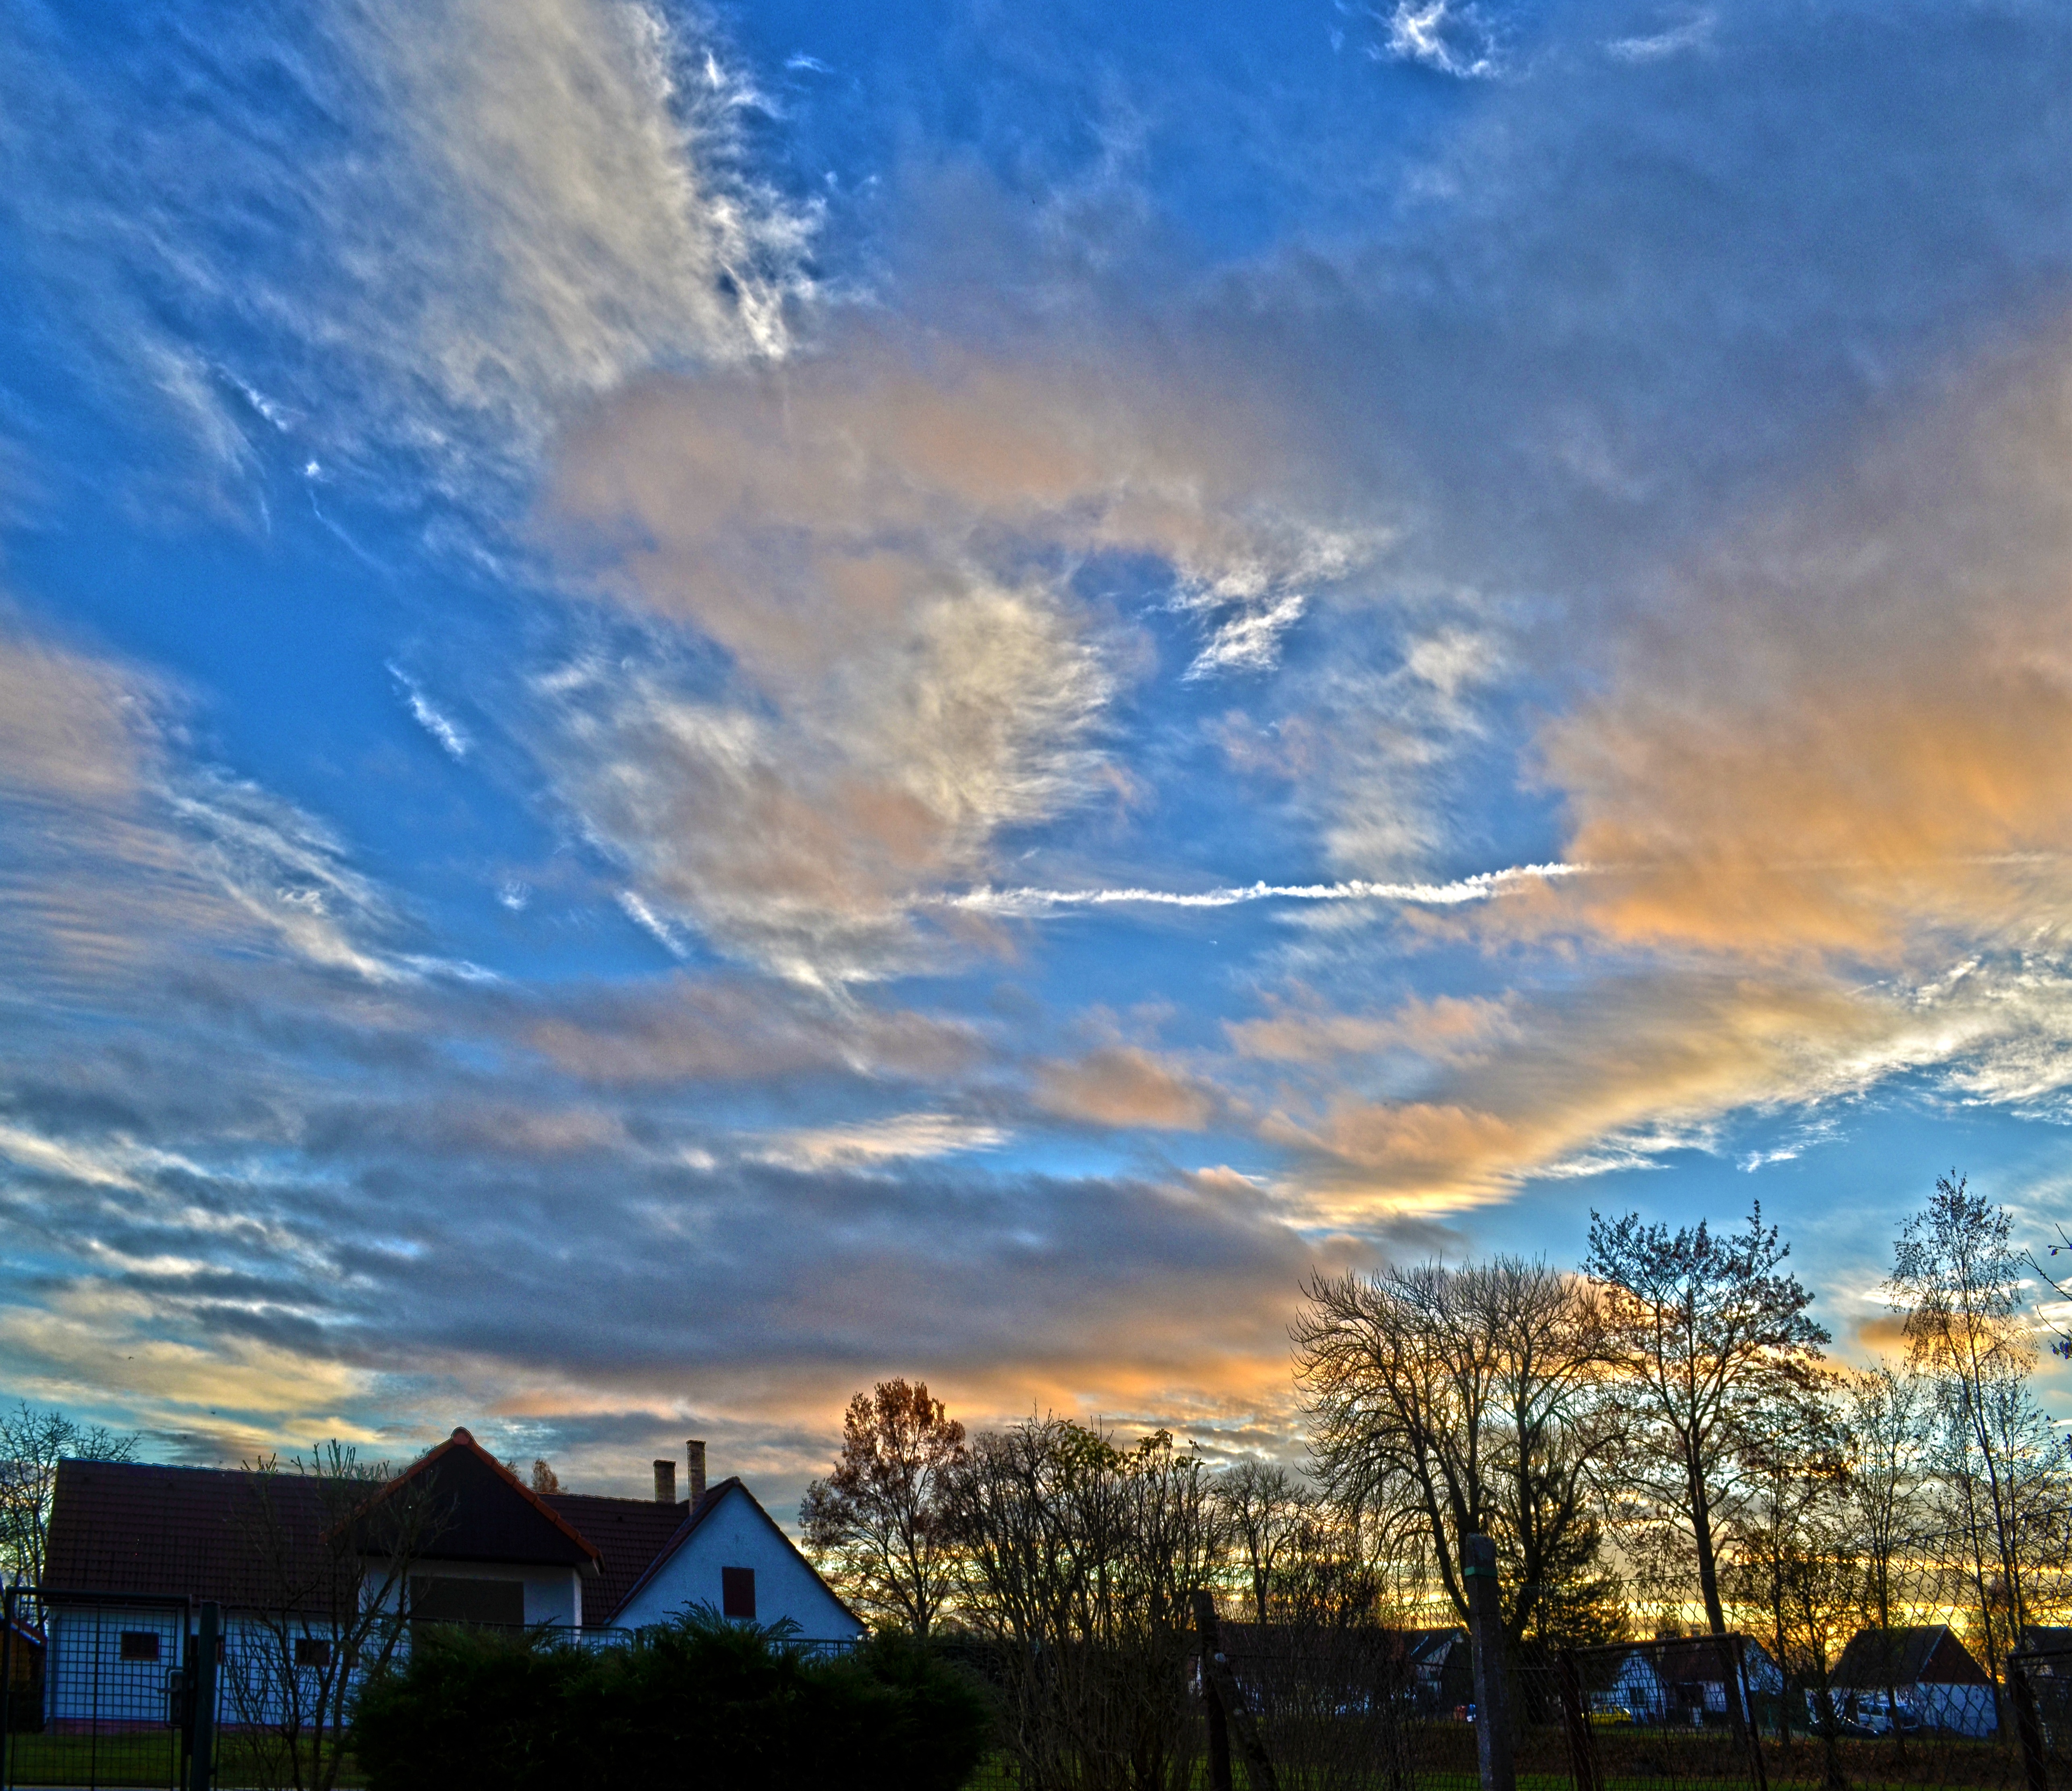
nature, horizon, cloud, sky, sunrise, sunset, sunlight, morning, dawn, atmosphere, panorama, dusk, evening, clouds, afterglow, meteorological phenomenon